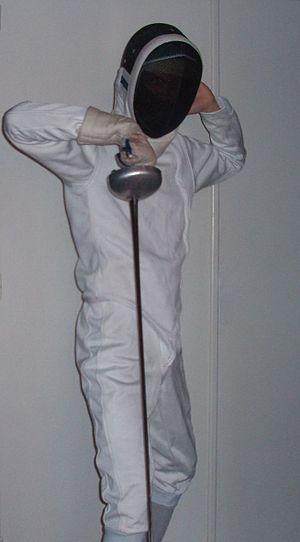
Position de Seconde en Escrime
Seconde est une position d'escrime. Comme son nom l'indique, c'est la deuxième des huit positions académiques de la main dans ce sport.
L’escrime est un sport de combat. Il s’agit de l’art de toucher un adversaire avec la pointe ou le tranchant d’une arme blanche sur les parties valables sans être touché.